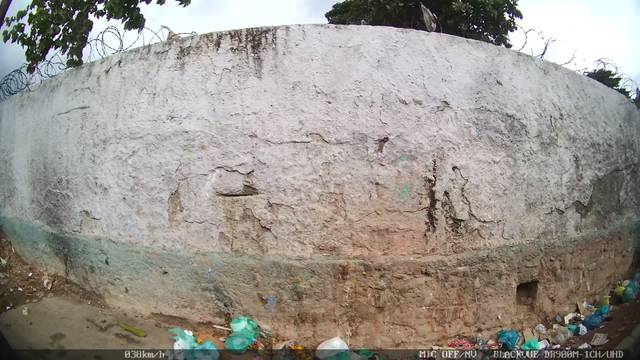
Region: Brazil
Coordinates: -22.789, -43.295